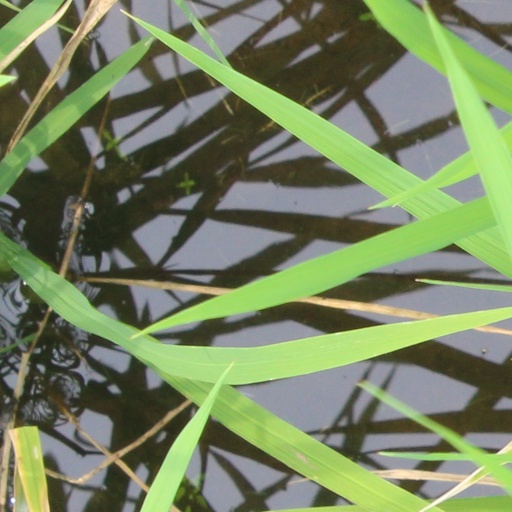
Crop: rice